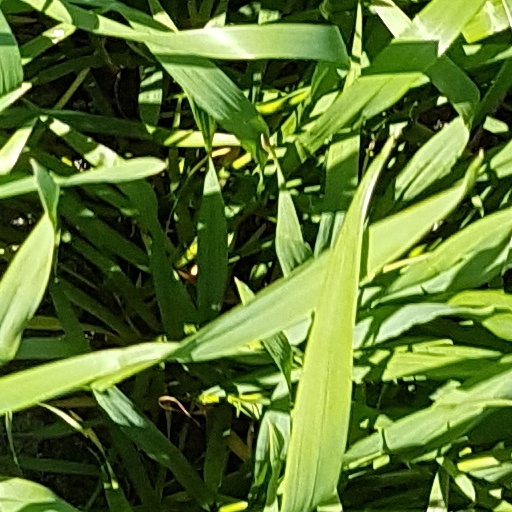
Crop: wheat